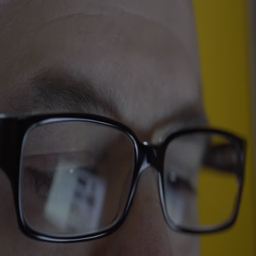
close up of man 's eye 's and glasses .